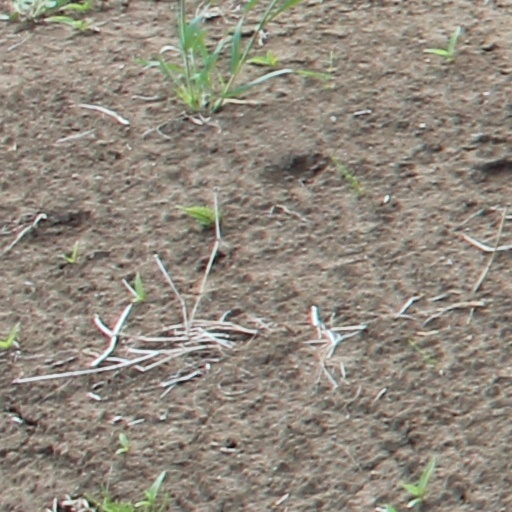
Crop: wheat